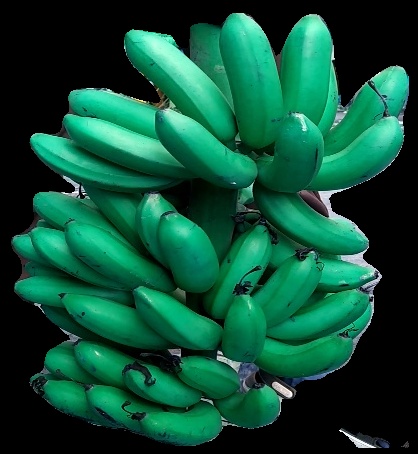
Variety: rasbale
Grade: grade1